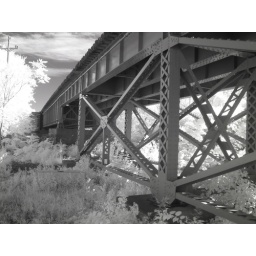
old train bridge in Lodi new jersey